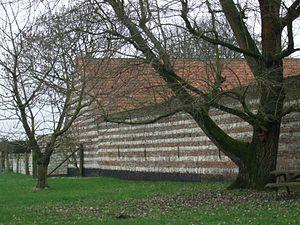
Rouges barres Lesquin hameau d'Eveltin
Le rouge barre est un appareillage de pierres blanches et de briques liées à la chaux, commun dans le Nord de la France et en usage du XVIIᵉ au XIXᵉ siècle.